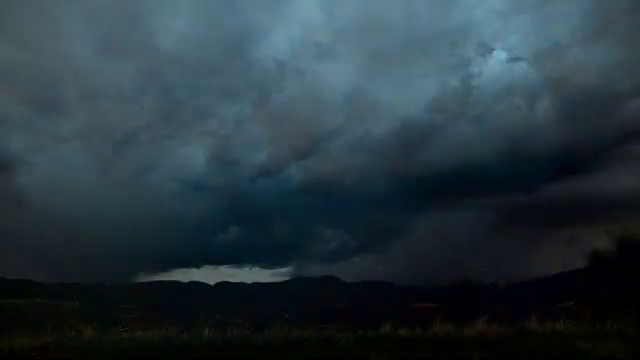
Fire: no
Smoke: no